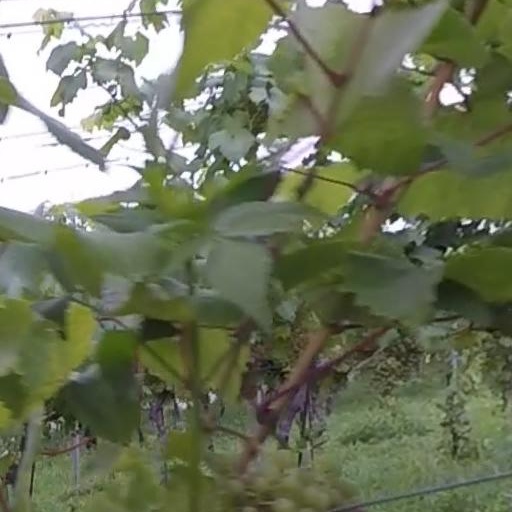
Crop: grape